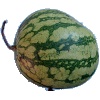
Label: watermelon